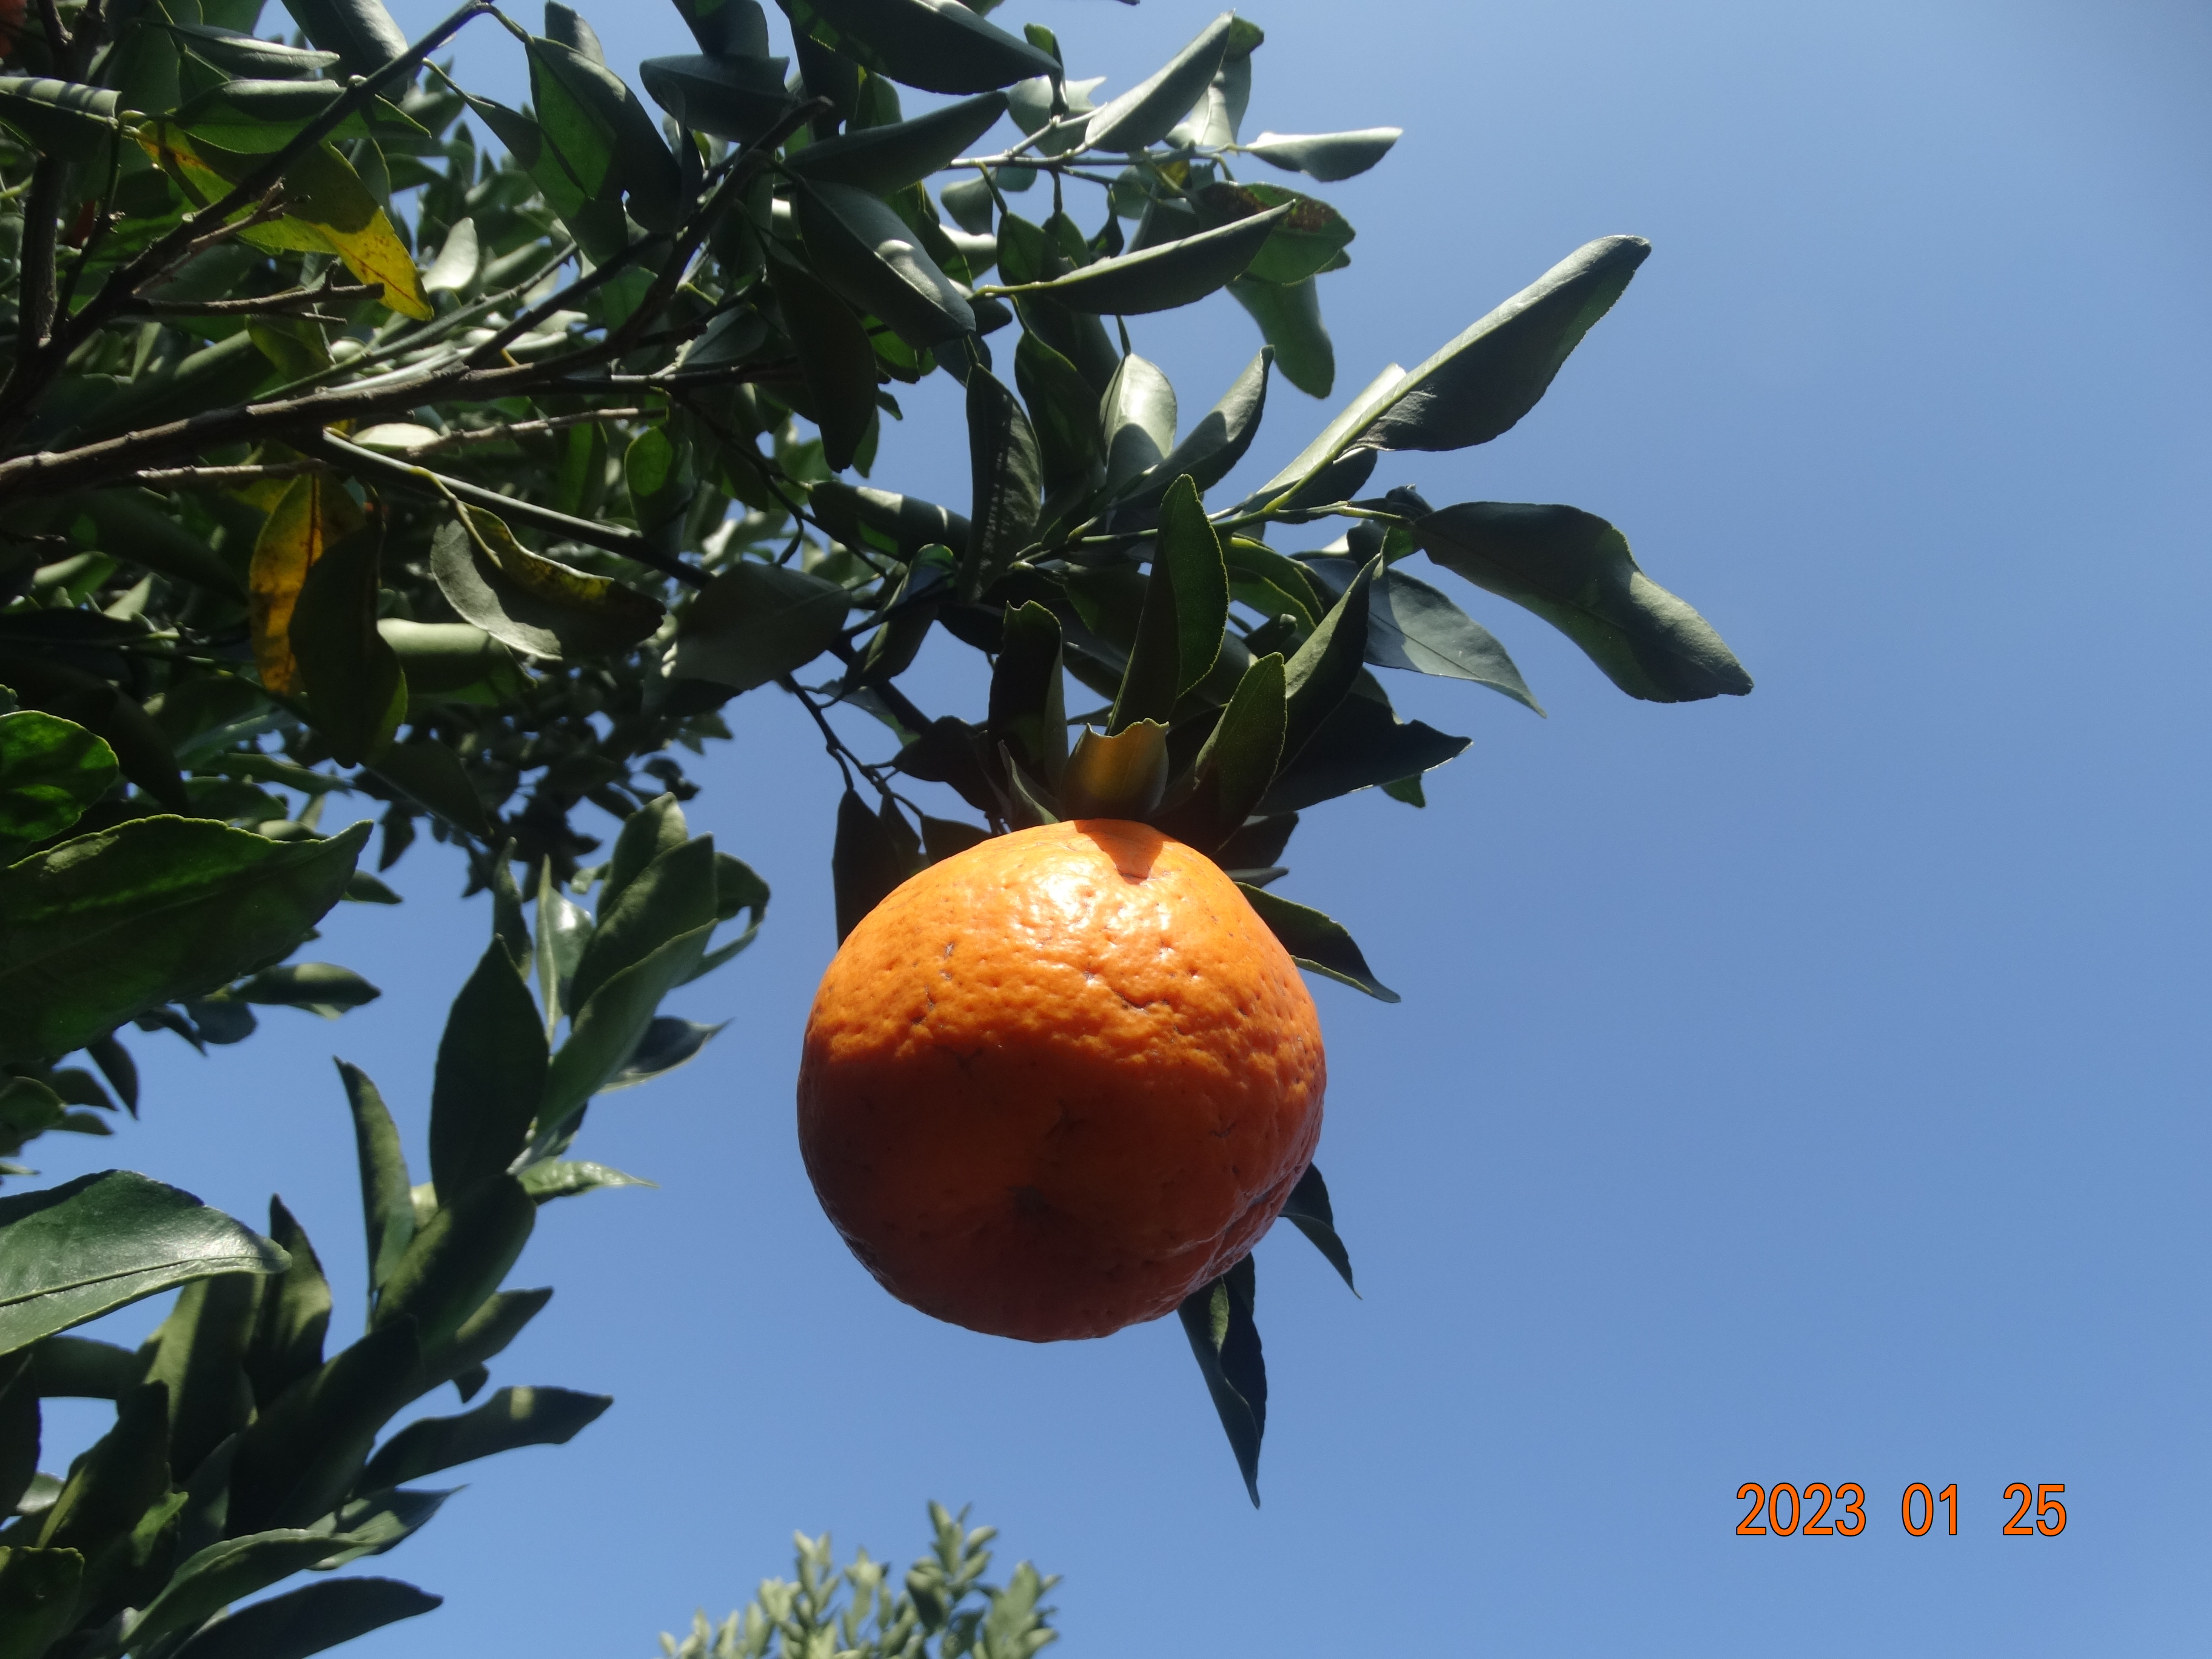
Citrus fruit variety: ponkan